Andrea Iannone

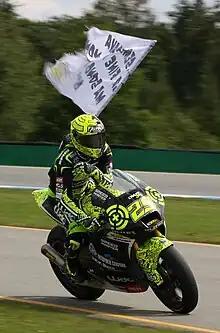
Iannone at the 2011 Czech Republic Grand Prix

2011 proved to be a very up and down season for Iannone, with inconsistency being his major downfall. Whilst being the only other rider besides Stefan Bradl and Marc Márquez to win more than one race, he would often find himself qualifying well outside the top 10, but finished the season in third place after beating Alex de Angelis in the final race of the season in Valencia. On the Tuesday following the race, Iannone tested a MotoGP bike for Gresini Racing in Valencia.